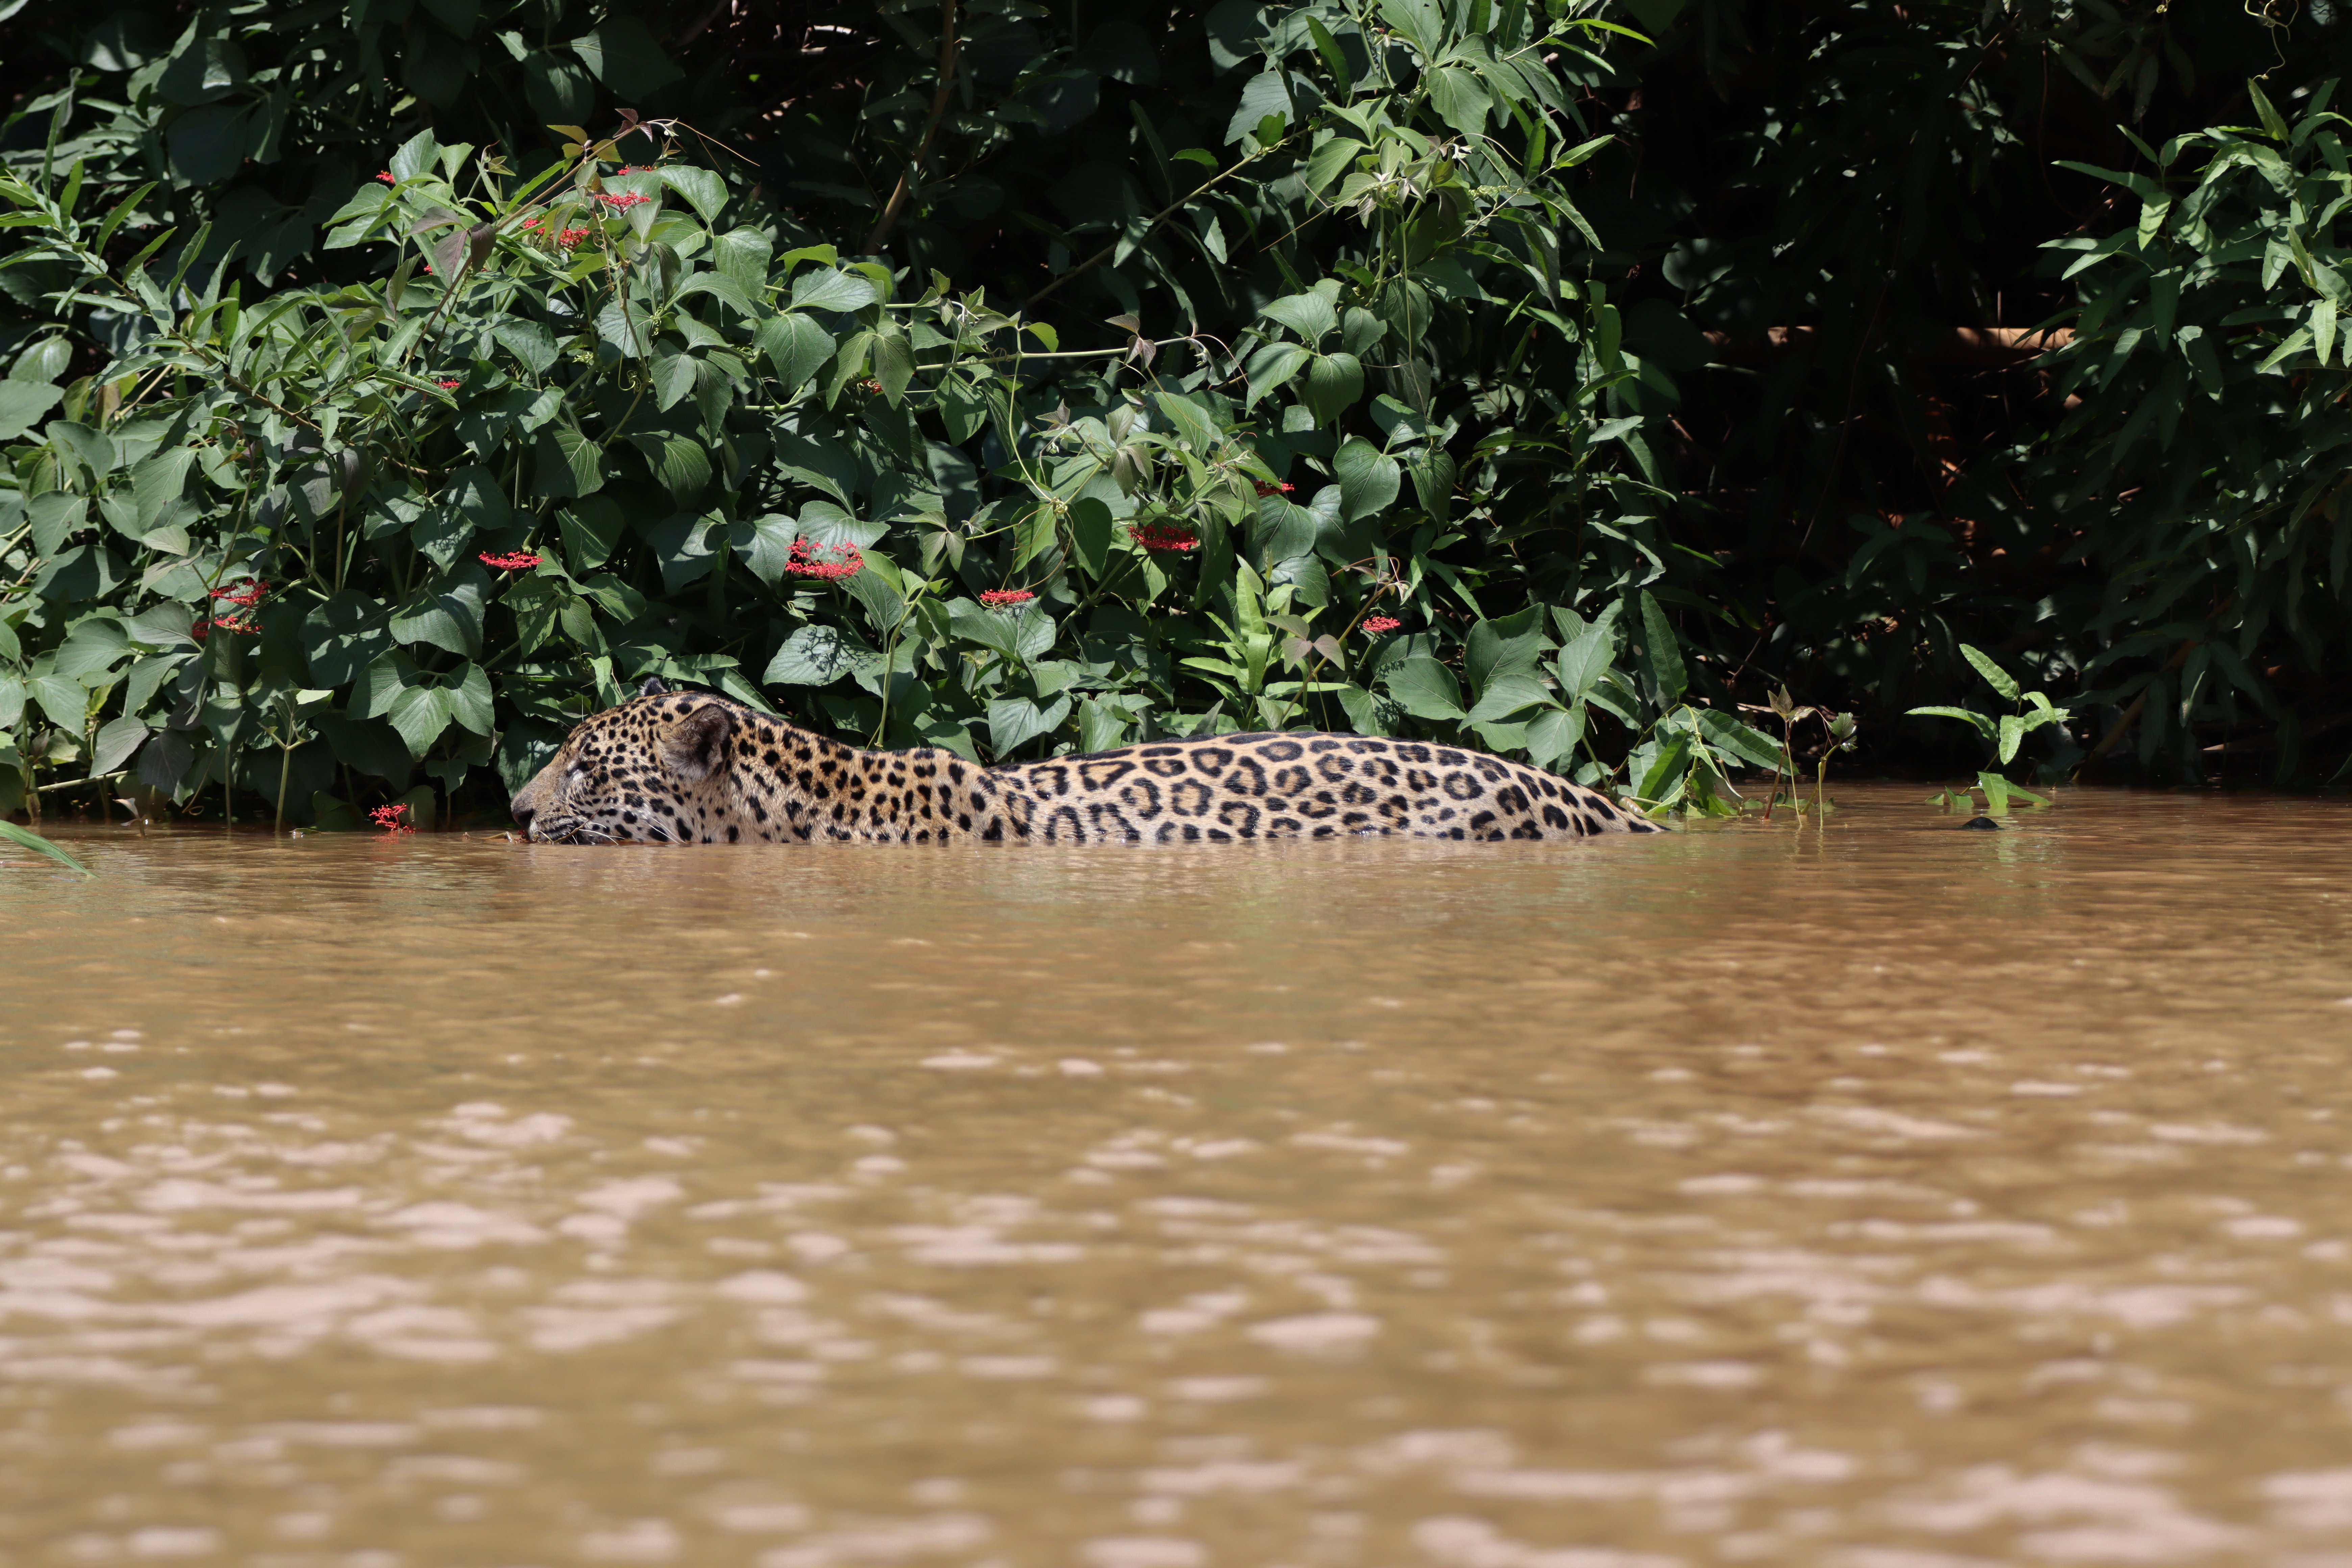
Jaguar: Jaju